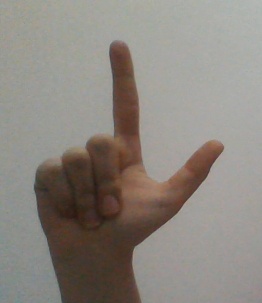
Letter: laam